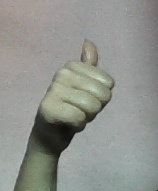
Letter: aleff